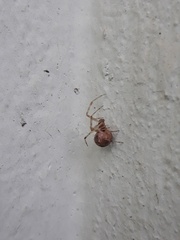
Species: Parasteatoda_tepidariorum